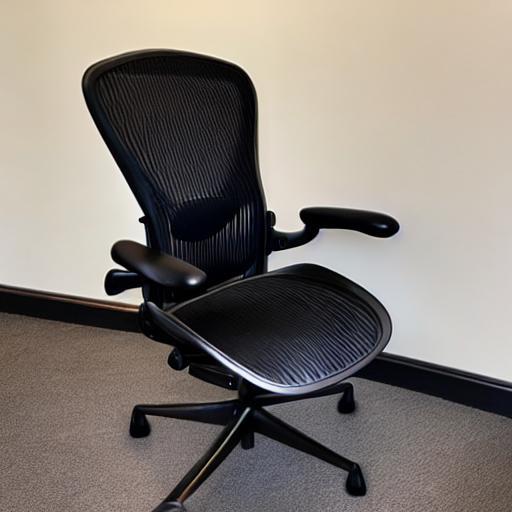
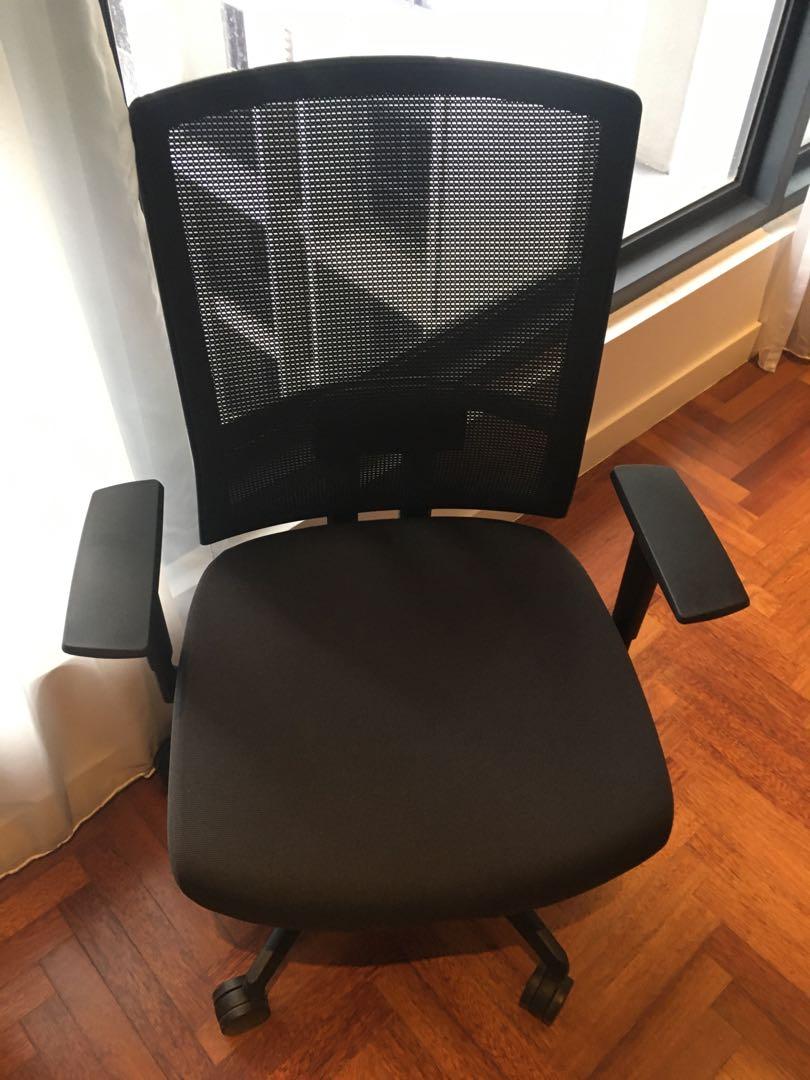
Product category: items_chair
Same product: no